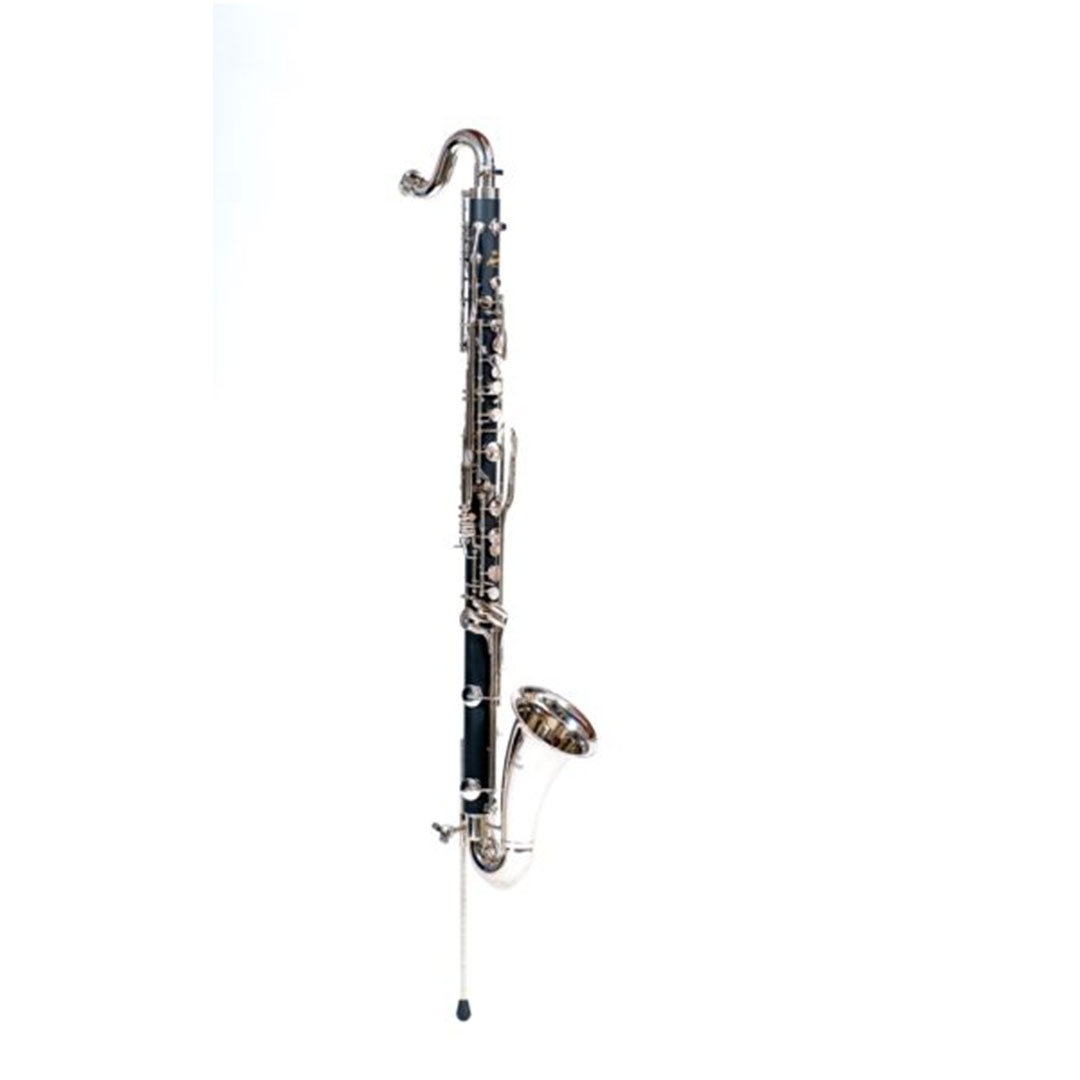
Accent BC531E Student Series Bass Clarinet
Step into the low-woodwind realm with the Accent BC531E Bass Clarinet — designed for students and school programs seeking a durable, playable instrument with professional tone and key-range. Built with smart materials and solid features, this bass clarinet offers functionality, reliability, and value. 🎼 Key Features & Benefits Key of Bb with extension to low Eb — Offers the full bass clarinet range needed for concert band, ensemble and educational settings. Synthetic body construction — Helps provide increased resonance on lower pitches and improved durability compared with traditional wooden models. Nickel-plated keys & white leather pads — Suitable for high-use environments like classroom or rental programs; nickel plating helps resist corrosion and wear. Bell-mounted peg — Adds stability and makes support and playing posture more manageable for students. Included accessories — Often includes mouthpiece, ligature, cap, reed, cork grease, strap, and a case—making it ready-to-go for ensemble or class use. Ideal for school and band programs — The combination of full pitch range and durable construction makes it a smart choice for institutions, rental fleets, and students advancing into low-woodwind roles. 🎯 Why We Love It Value for the range — Bass clarinets can be expensive; this model offers full range (to low Eb) at a comparatively accessible price and with build features appropriate for student use. Durability meets performance — The synthetic body plus nickel-plated keys means less worry about cracking, warping or wear from frequent use or travel. Ready for ensemble work — Having the low Eb gives you access to repertoire and parts typical in band and orchestral literature; great for advancing students. Simplifies logistics — With an included case and accessories, this instrument is set-up for band directors, programs, or students to begin playing right away. Curated for school/rental — Features like white leather pads and simple design show that it’s built with the realities of school band and rental cycles in mind.
Brand: Accent
Category: Arts & Entertainment > Hobbies & Creative Arts > Musical Instruments > Woodwinds > Clarinets > Bass Clarinets